Marzipan

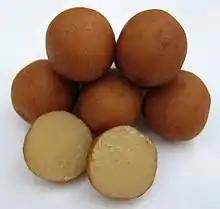

In Denmark, Sweden and Norway, it is customary to snack on marzipan pigs around Christmas, marzipan shaped as eggs around Easter, and "kransekage" on New Year's Eve. It is also used in a wide variety of cakes and confectioneries unrelated to the holidays, including , , and , and as an ingredient in remonce-filling for Danish pastry.